Stora Enso

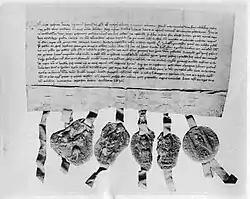
1/8 share of the Stora Kopparberg mine, dated 16 June 1288.

The oldest preserved share in the Swedish copper mining company "Stora Kopparberg" (Falun Mine) in Falun was issued in 1288. It granted the Bishop of Västerås 1/8th (12.5%) ownership, and it is also the oldest known preserved share in any company in the world. The corporate status of the company was further recognized in 1347, when King Magnus IV of Sweden granted it a charter. Some observers consider that these facts make Stora and its successor Stora Enso the oldest existing corporation or limited liability company in the world.